Kuixu Library

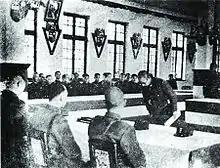
Surrender of the Japanese troops in Shandong, December 1945.

The first Shandong provincial library was founded in 1909 in a traditional courtyard garden on the western shore of the Daming Lake and was modelled after the Tianyi Pavilion in Ningbo, China's oldest existing private library. The library was severely damaged during the Jinan Incident of 1928 due to its proximity to the headquarters of the Nationalist Party in Jinan. Since the provincial library's holdings had been outgrowing the remaining capacity of the old damaged library since 1929, the Kuixu Library was constructed in 1934 as the library's new main building with a grant of 50,000 Yuan from the provincial government. On December 27, 1945, the Kuixu Library became the site of the surrender ceremony for the Japanese troops in Shandong. In 1984, a new building was completed for the Shandong provincial library on the east second ring road. The Kuixu Library was renovated in 2004. It has been listed as a major historical and cultural site protected by Shandong Province since 2006 (site number 3-269).